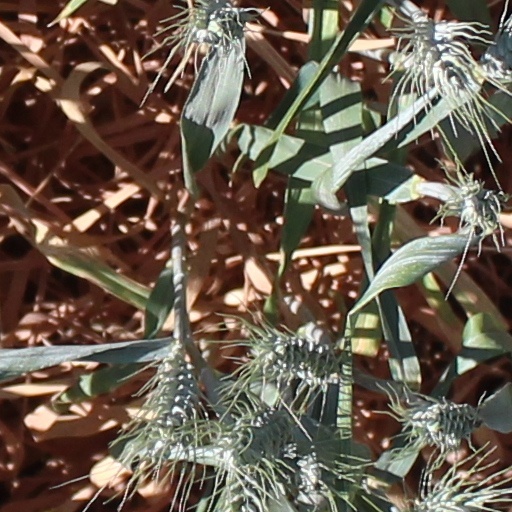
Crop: wheat